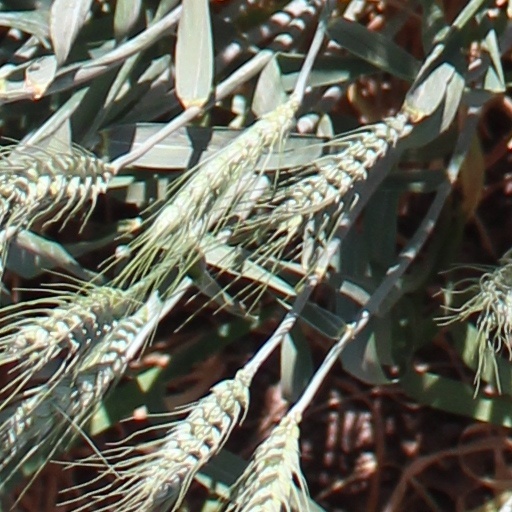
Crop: wheat